Theatre of Azerbaijan

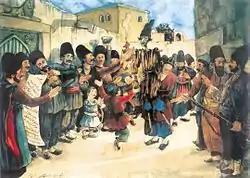
National "Kos-kosa" show. Painter Azim Azimzade, 1930

Azerbaijani theatre – is a theatrical art of the Azerbaijani people.